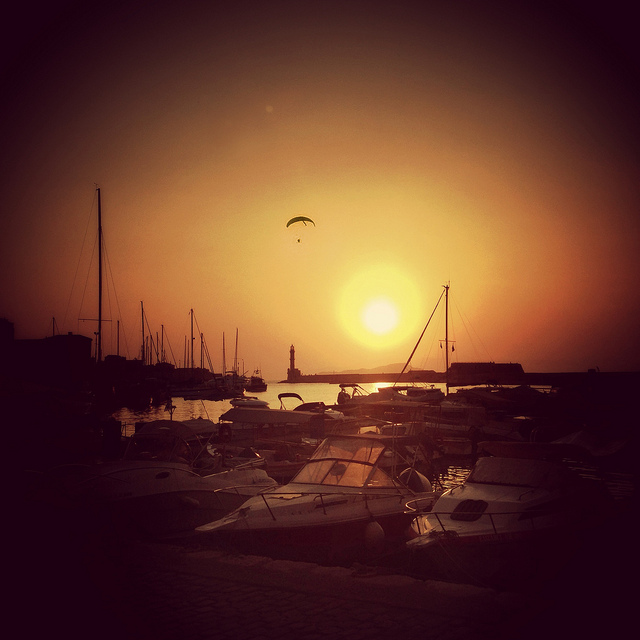
A boat dock with many boats parked in the lake